Directory for Public Worship

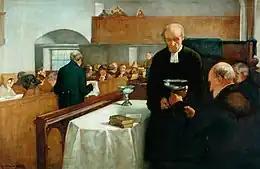
"A Scottish Sacrament", by Henry John Dobson

Communion was to take place after the morning sermon, and was to be celebrated often, though the "Directory" does not specify precisely how often; to the Scots, quarterly or half-yearly was sufficient, but some English Puritan churches observed monthly, while most Anglicans only practiced communion once a year. Those wishing to receive communion were to sit "about" or "at" the communion table. The disjunctive words "about" and "at" were a compromise between the Scottish view of the necessity of sitting around a table and a common view in England that partaking in the pews was in order. The words of institution from the Gospels of Mark, Matthew, and Luke, or from Paul's First Epistle to the Corinthians, were an essential part of the celebration. These were followed by a prayer of thanksgiving to God "to vouchsafe his gracious presence, and the effectual working of his Spirit in us; and so to sanctify these elements, both of bread and wine, and to bless his own ordinance, that we may receive by faith the body and blood of Jesus Christ crucified for us, and so feed upon him that he may be one with us, and we with him, and that he may live in us and we in him and to him, who hath loved us and given himself for us." The bread was then to be broken and shared and the wine also. The collection of alms for the poor was to be organised so that it in no way hindered the service.